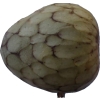
Label: cherimoya